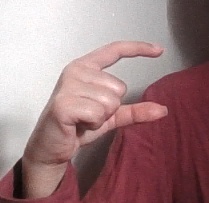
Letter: dal